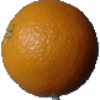
Label: orange